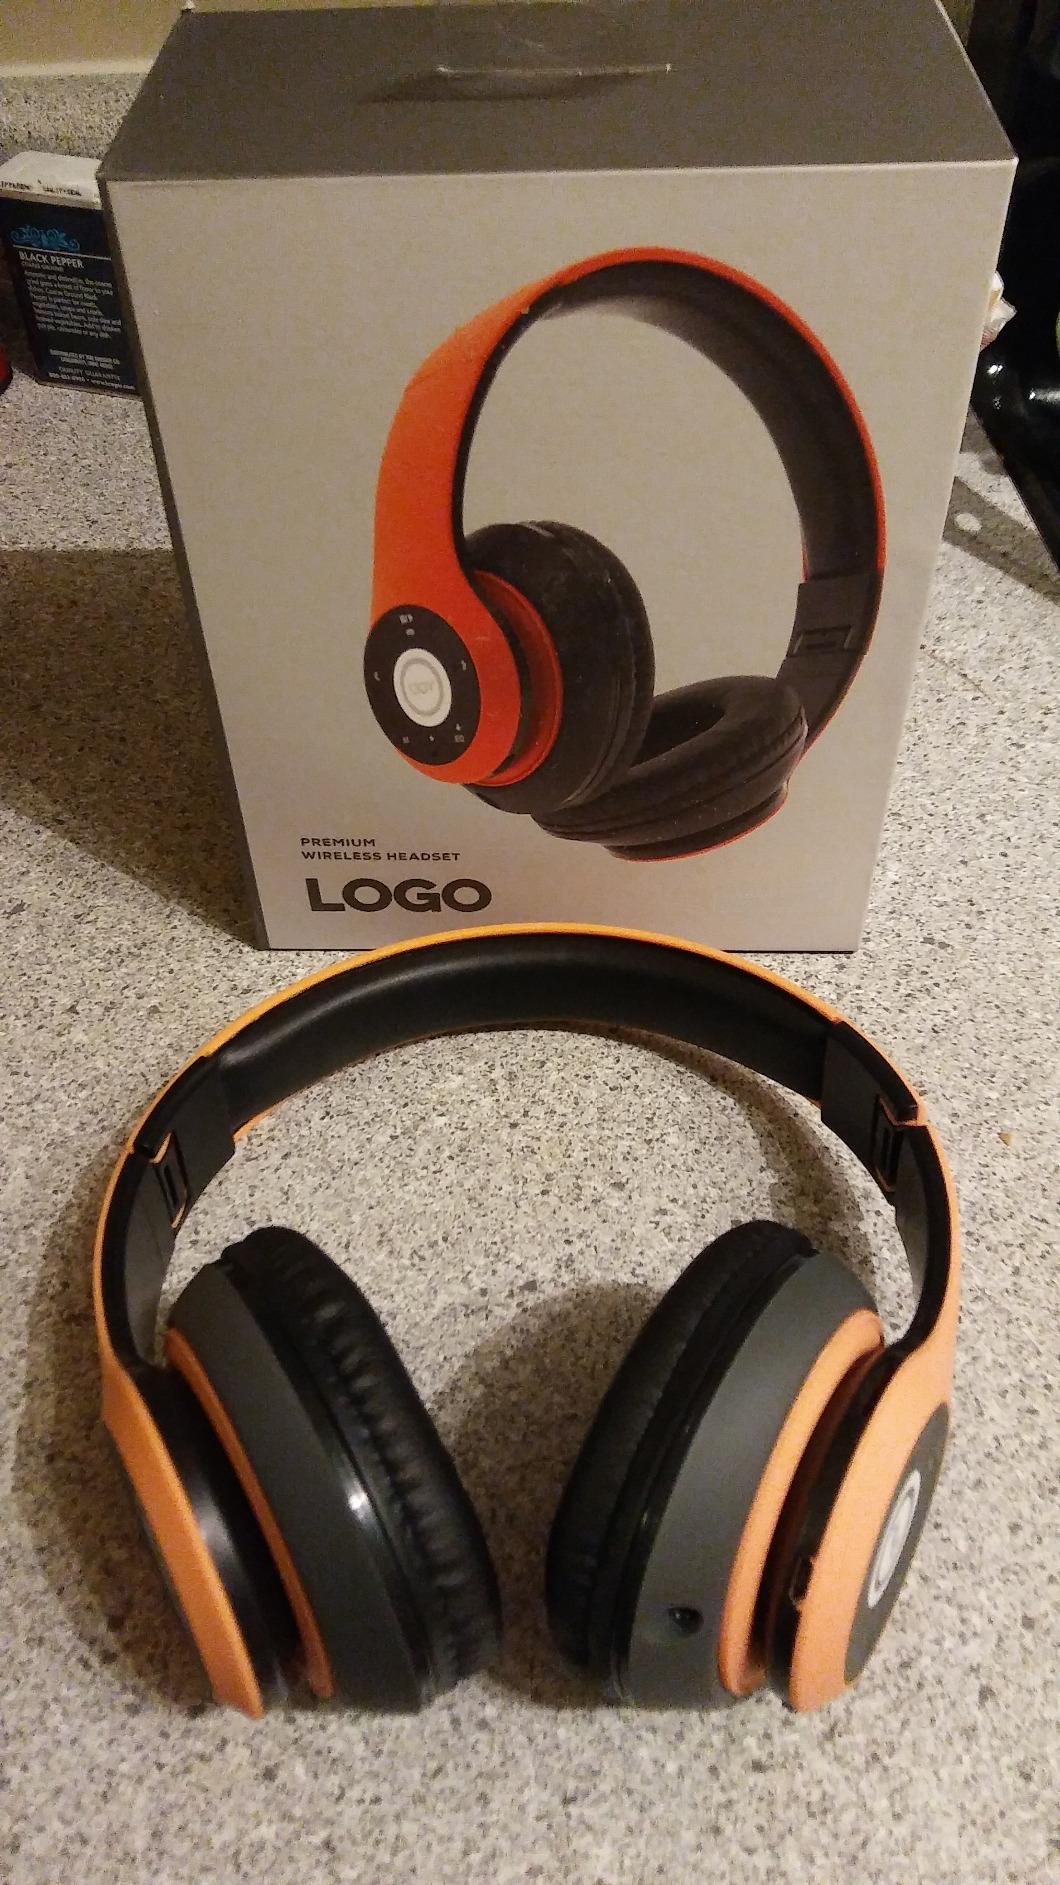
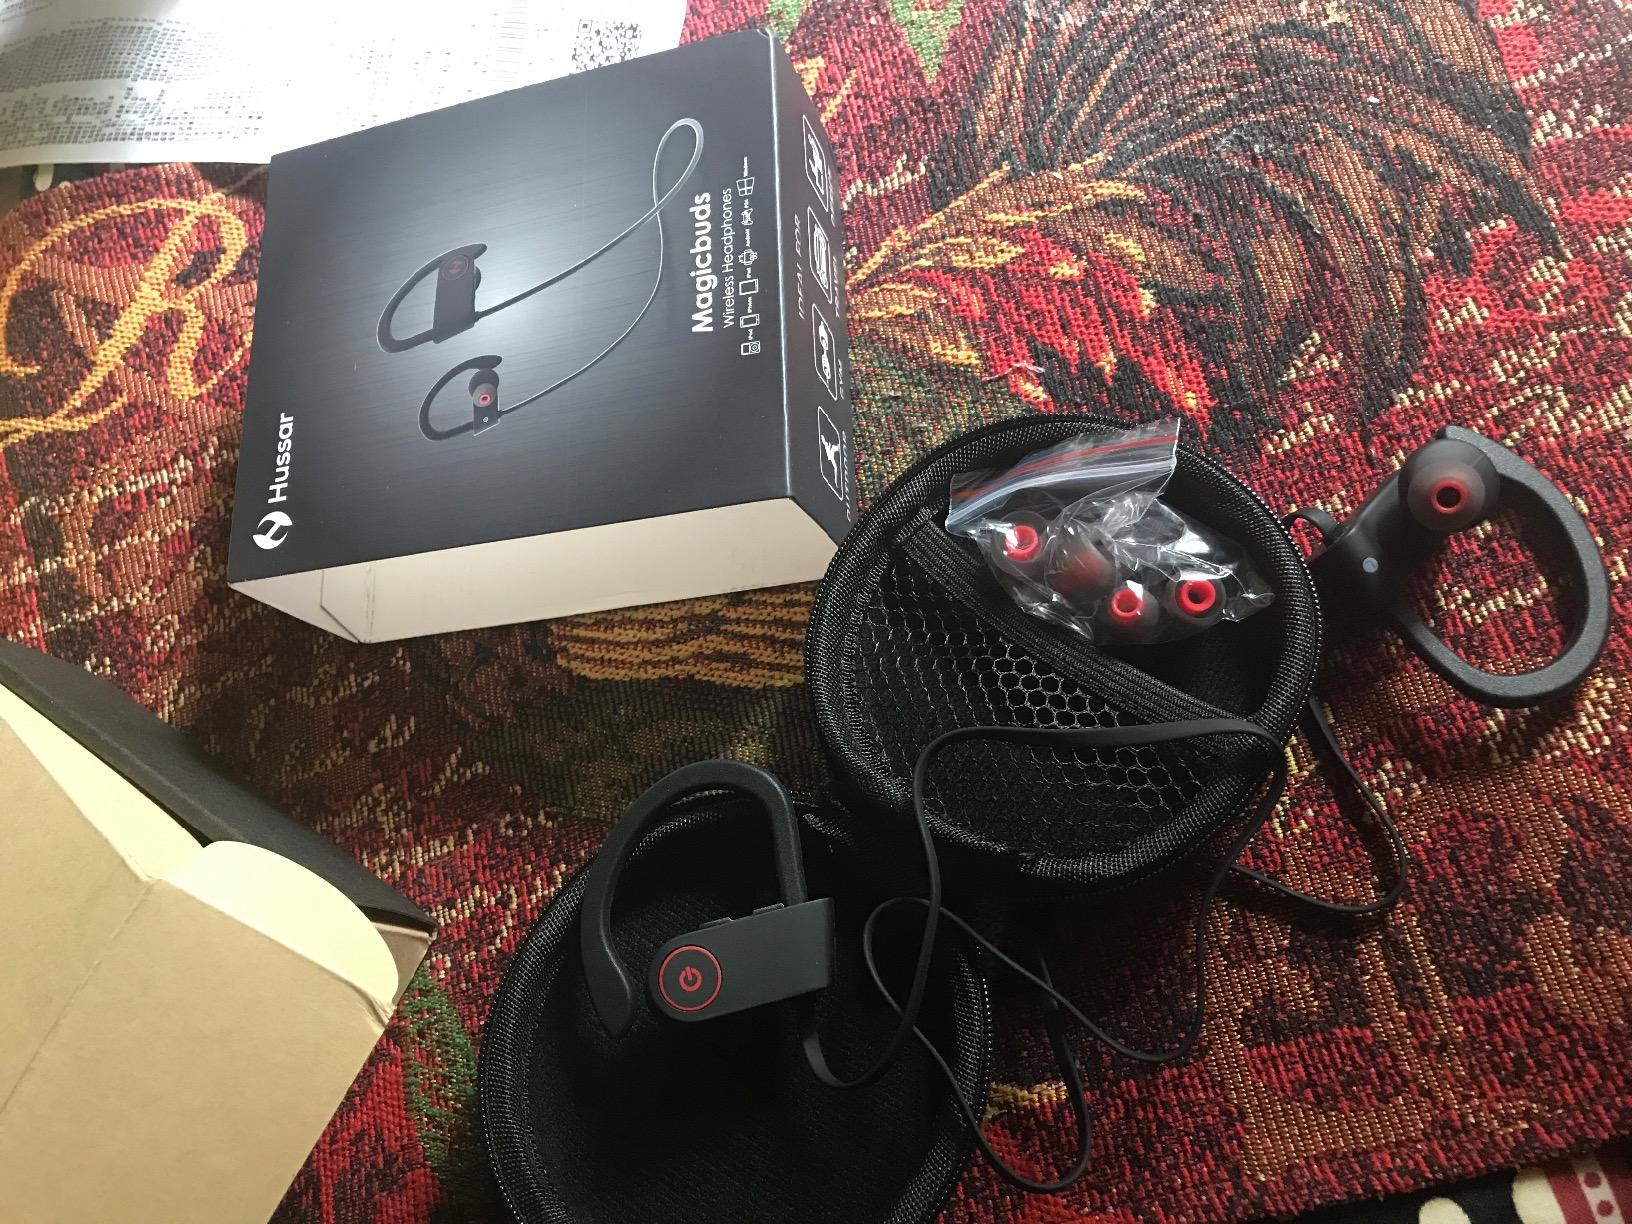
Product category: headphones
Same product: no